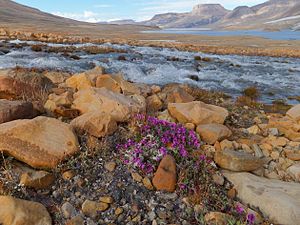
Quttinirpaaq National Park
River Beauty og Ekblaw Lake
Quttinirpaaq National Park er en nationalpark i Nunavut, Canada, beliggende på den nordøstlige del af Ellesmere Island. Det beskyttede område omfatter et areal på 37.775 kvadratkilometer, som gør Quttinirpaaqs National Park til den næststørste af Canadas nationalparker. Quttinirpaaqs National Parker også den nordligste af Canadas nationalparker.